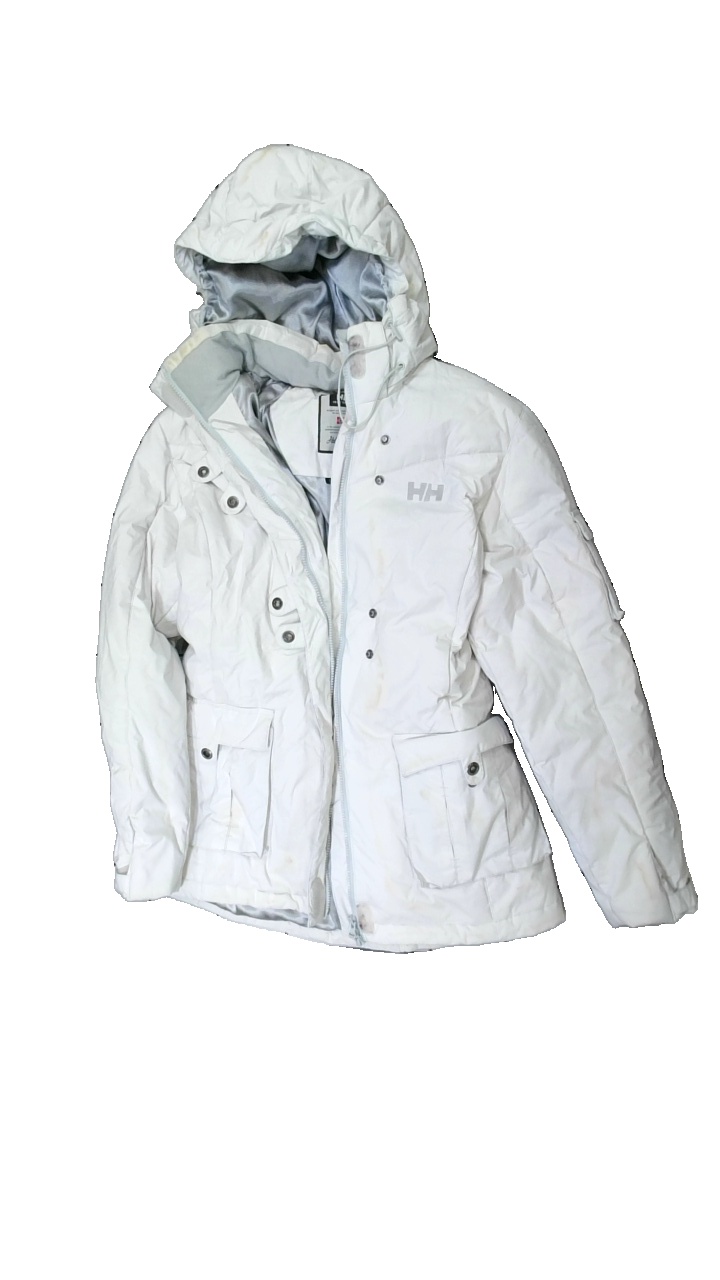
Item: Jacket (Ladies)
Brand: Helly Hansen
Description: White winter jacket
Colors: White
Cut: Regular
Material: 100% nylon
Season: Winter
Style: Denim
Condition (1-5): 1
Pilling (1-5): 5
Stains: Major
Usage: Export
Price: <50